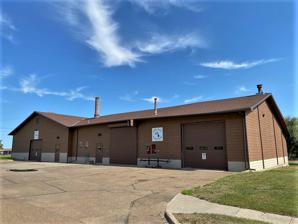
Building: Garage and Fire Station (Fort Peck, Montana)
Country: United States of America
Year built: 1934
United States historic place Garage and Fire Station U.S. National Register of Historic Places Location in Montana Show map of Montana Location in United States Show map of the United States Location Gasconade St., Fort Peck, Montana Coordinates 48°00′29″N 106°26′51″W / 48.00806°N 106.44750°W / 48.00806; -106.44750 ( Garage and Fire Station ) Area less than one acre Built 1934 Architect Johnson, Drake & Piper Architectural style Swiss Chalet MPS Fort Peck MRA NRHP reference No. 86002063 Added to NRHP August 13, 1986 The Garage and Fire Station in Fort Peck, Montana , on Gasconade St., was built in 1934.  It is also known as Security Center (Fire & Police) and Vehicle Storage .  It was listed in the National Register of Historic Places in 1986. Like many other Fort Peck buildings, it was designed by architects Johnson, Drake & Piper .  It is an L-shaped one-story wood-frame building which is Swiss Chalet in style.  It was originally stained brown or gray, like the other Swiss Chalet buildings, and its trim was painted blue, green, red, or maroon.  It has some timber bracketing. The building served as Fort Peck's fire station and police station , and also stored vehicles. References